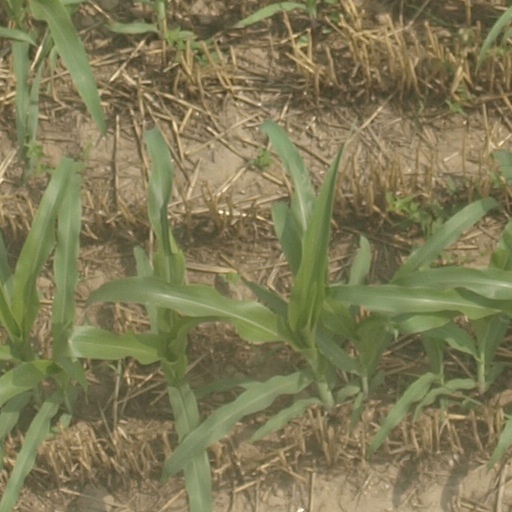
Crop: maize; corn